Answer in natural language. Considering the relative positions, where is flatscreen television black bezel offscreen (highlighted by a green box) with respect to Doorway (highlighted by a blue box)? Choose between the following options: above or below
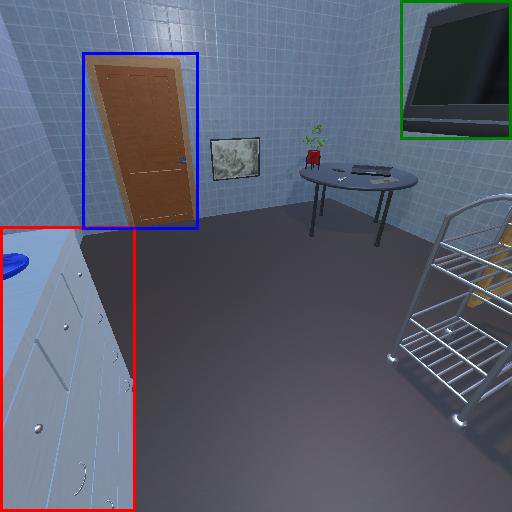
<answer>below</answer>